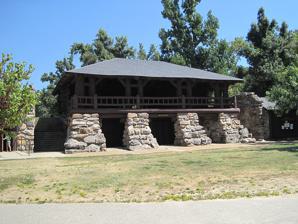
Building: Crowley's Ridge State Park-Bathhouse
Country: United States of America
Year built: 1935
United States historic place Crowley's Ridge State Park-Bathhouse U.S. National Register of Historic Places Location in Arkansas Show map of Arkansas Location in United States Show map of the United States Nearest city Walcott, Arkansas Coordinates 36°2′45″N 90°39′50″W / 36.04583°N 90.66389°W / 36.04583; -90.66389 Area less than one acre Built 1935 ( 1935 ) Built by Civilian Conservation Corps Architectural style Rustic Resort MPS Facilities Constructed by the CCC in Arkansas MPS NRHP reference No. 92000537 Added to NRHP May 28, 1992 The Crowley's Ridge State Park Bathhouse is a historic recreational facility in Crowley's Ridge State Park , located in Greene County, Arkansas .  It is a 1 + 1 ⁄ 2 -story log structure, built on a fieldstone foundation, and is covered with a hip roof.  A wood and log frame ell extends to the building's rear.  The bathhouse was built c. 1935 by a crew from the Civilian Conservation Corps , and is an excellent local example of the Rustic style architecture popularized by the CCC. The building was listed on the National Register of Historic Places in 1992. See also National Register of Historic Places listings in Greene County, Arkansas References